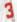
Number: 3